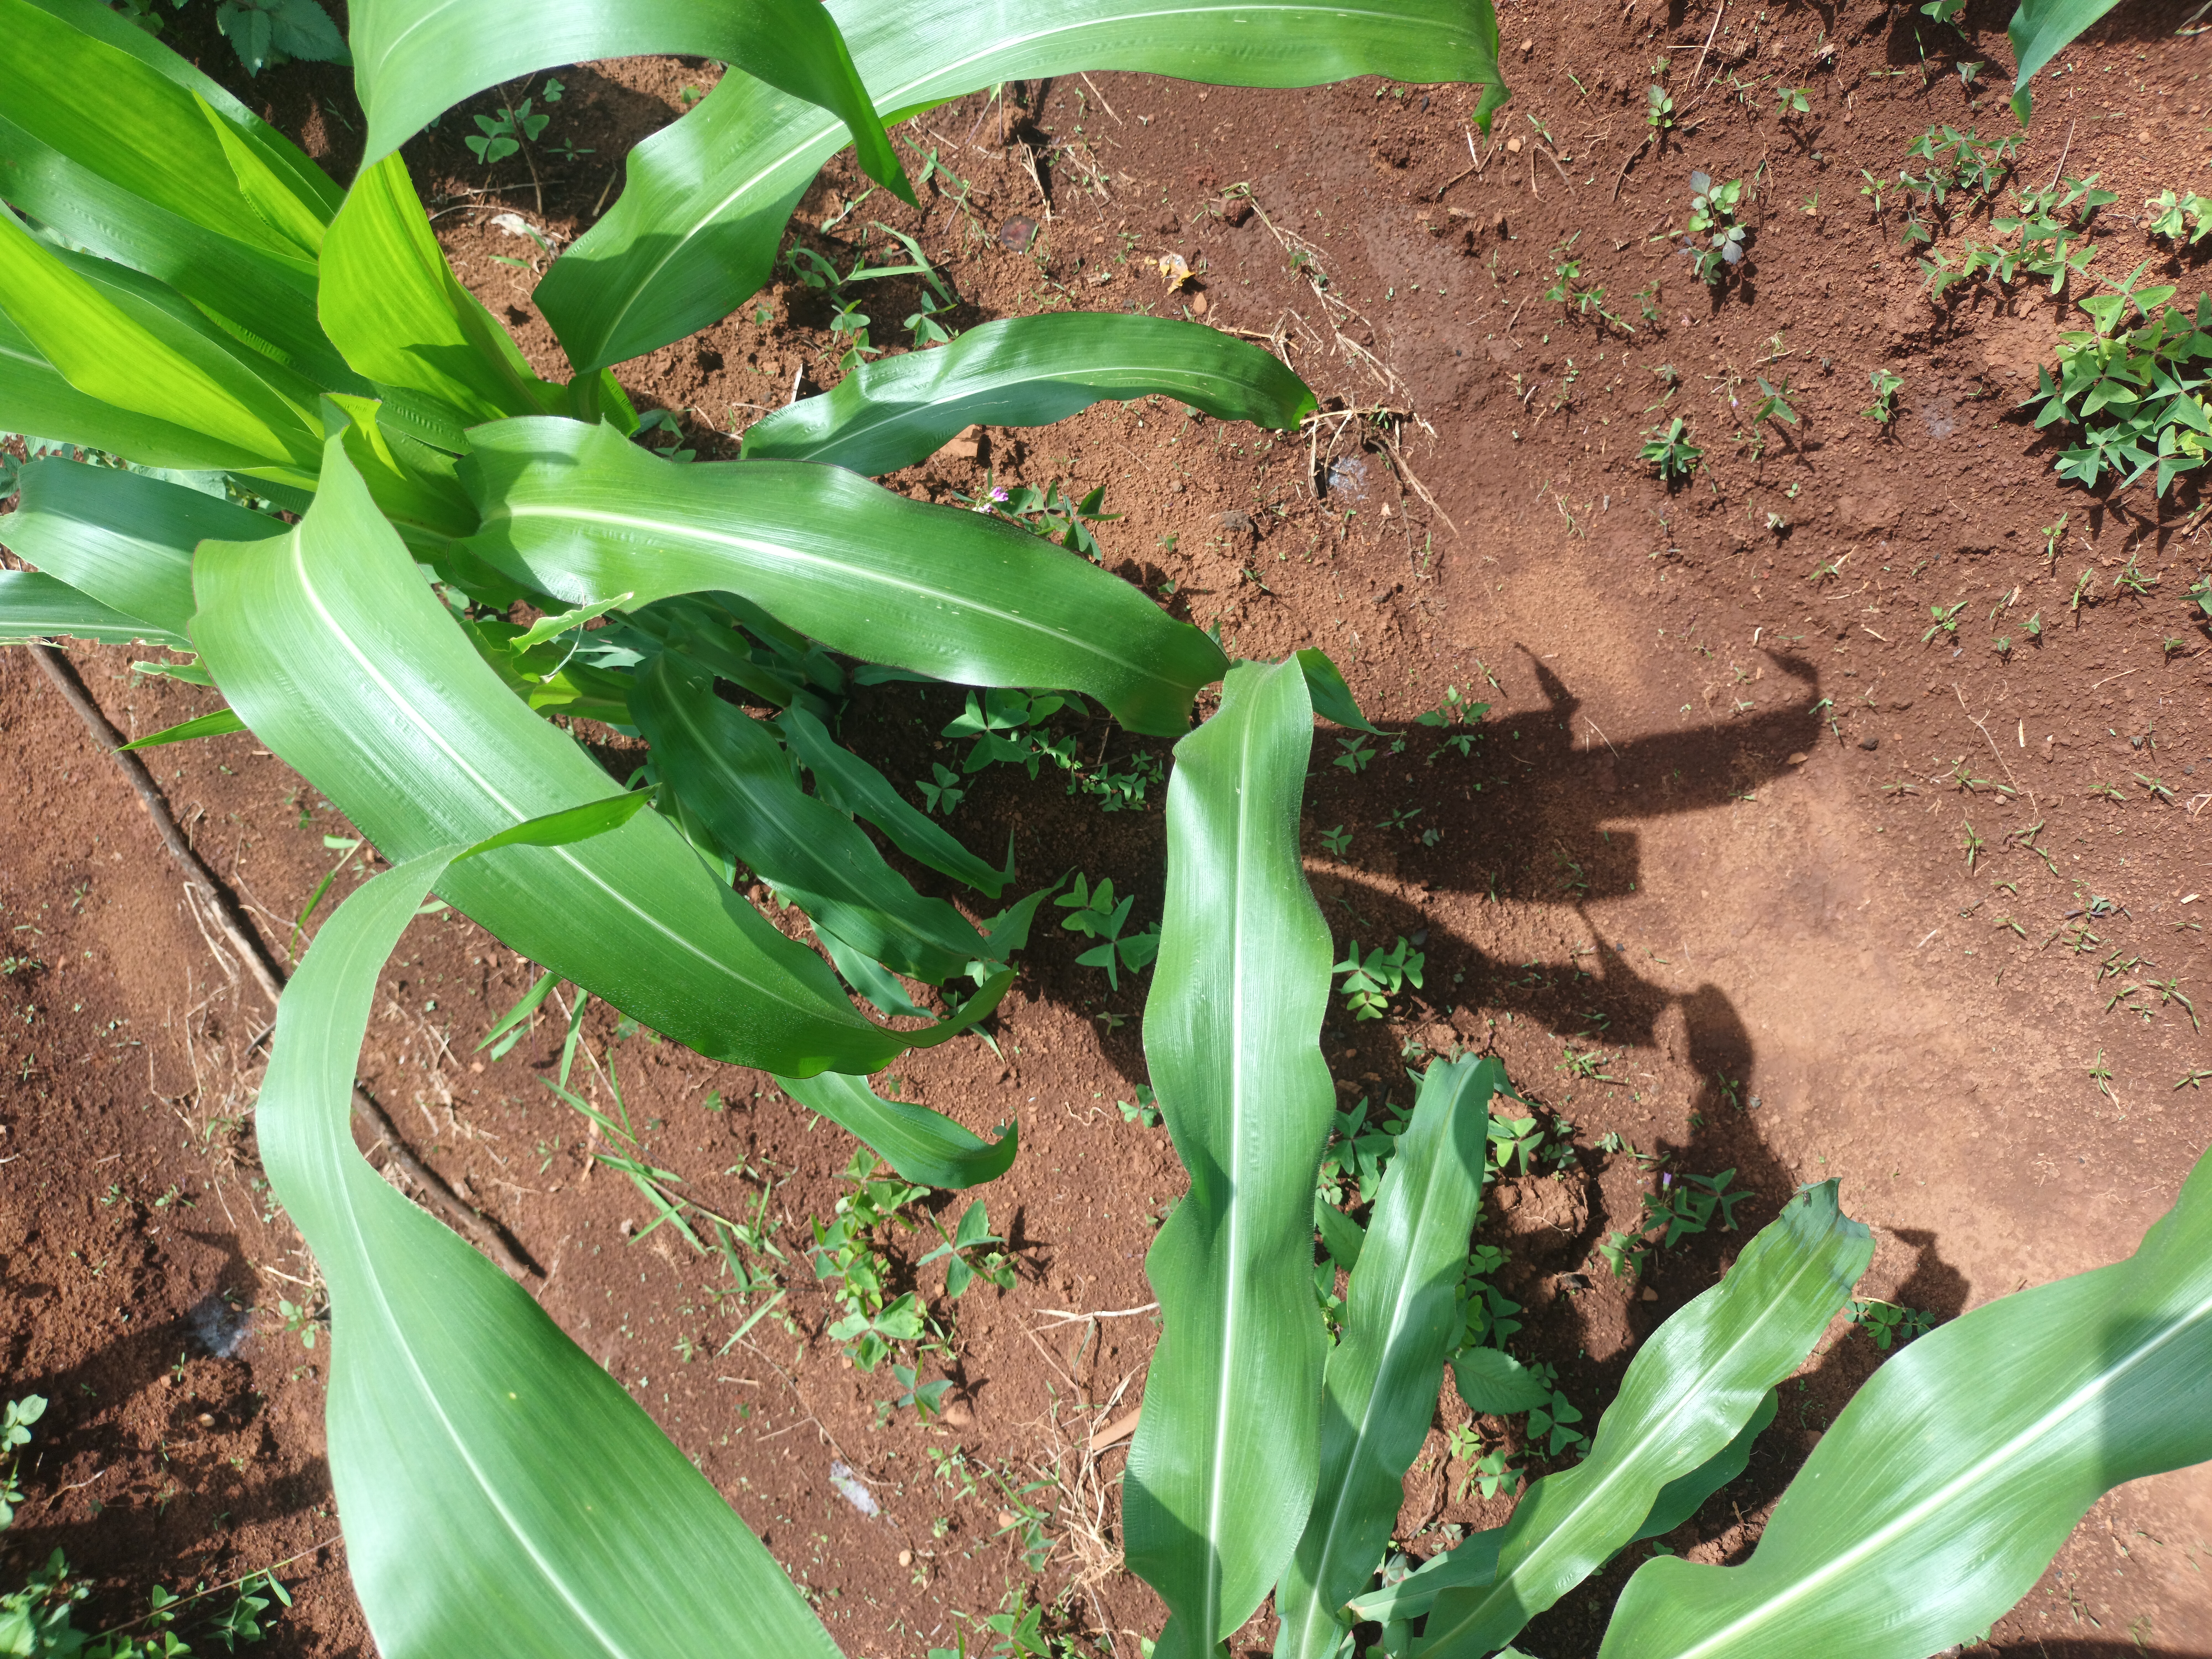
Label: healthy